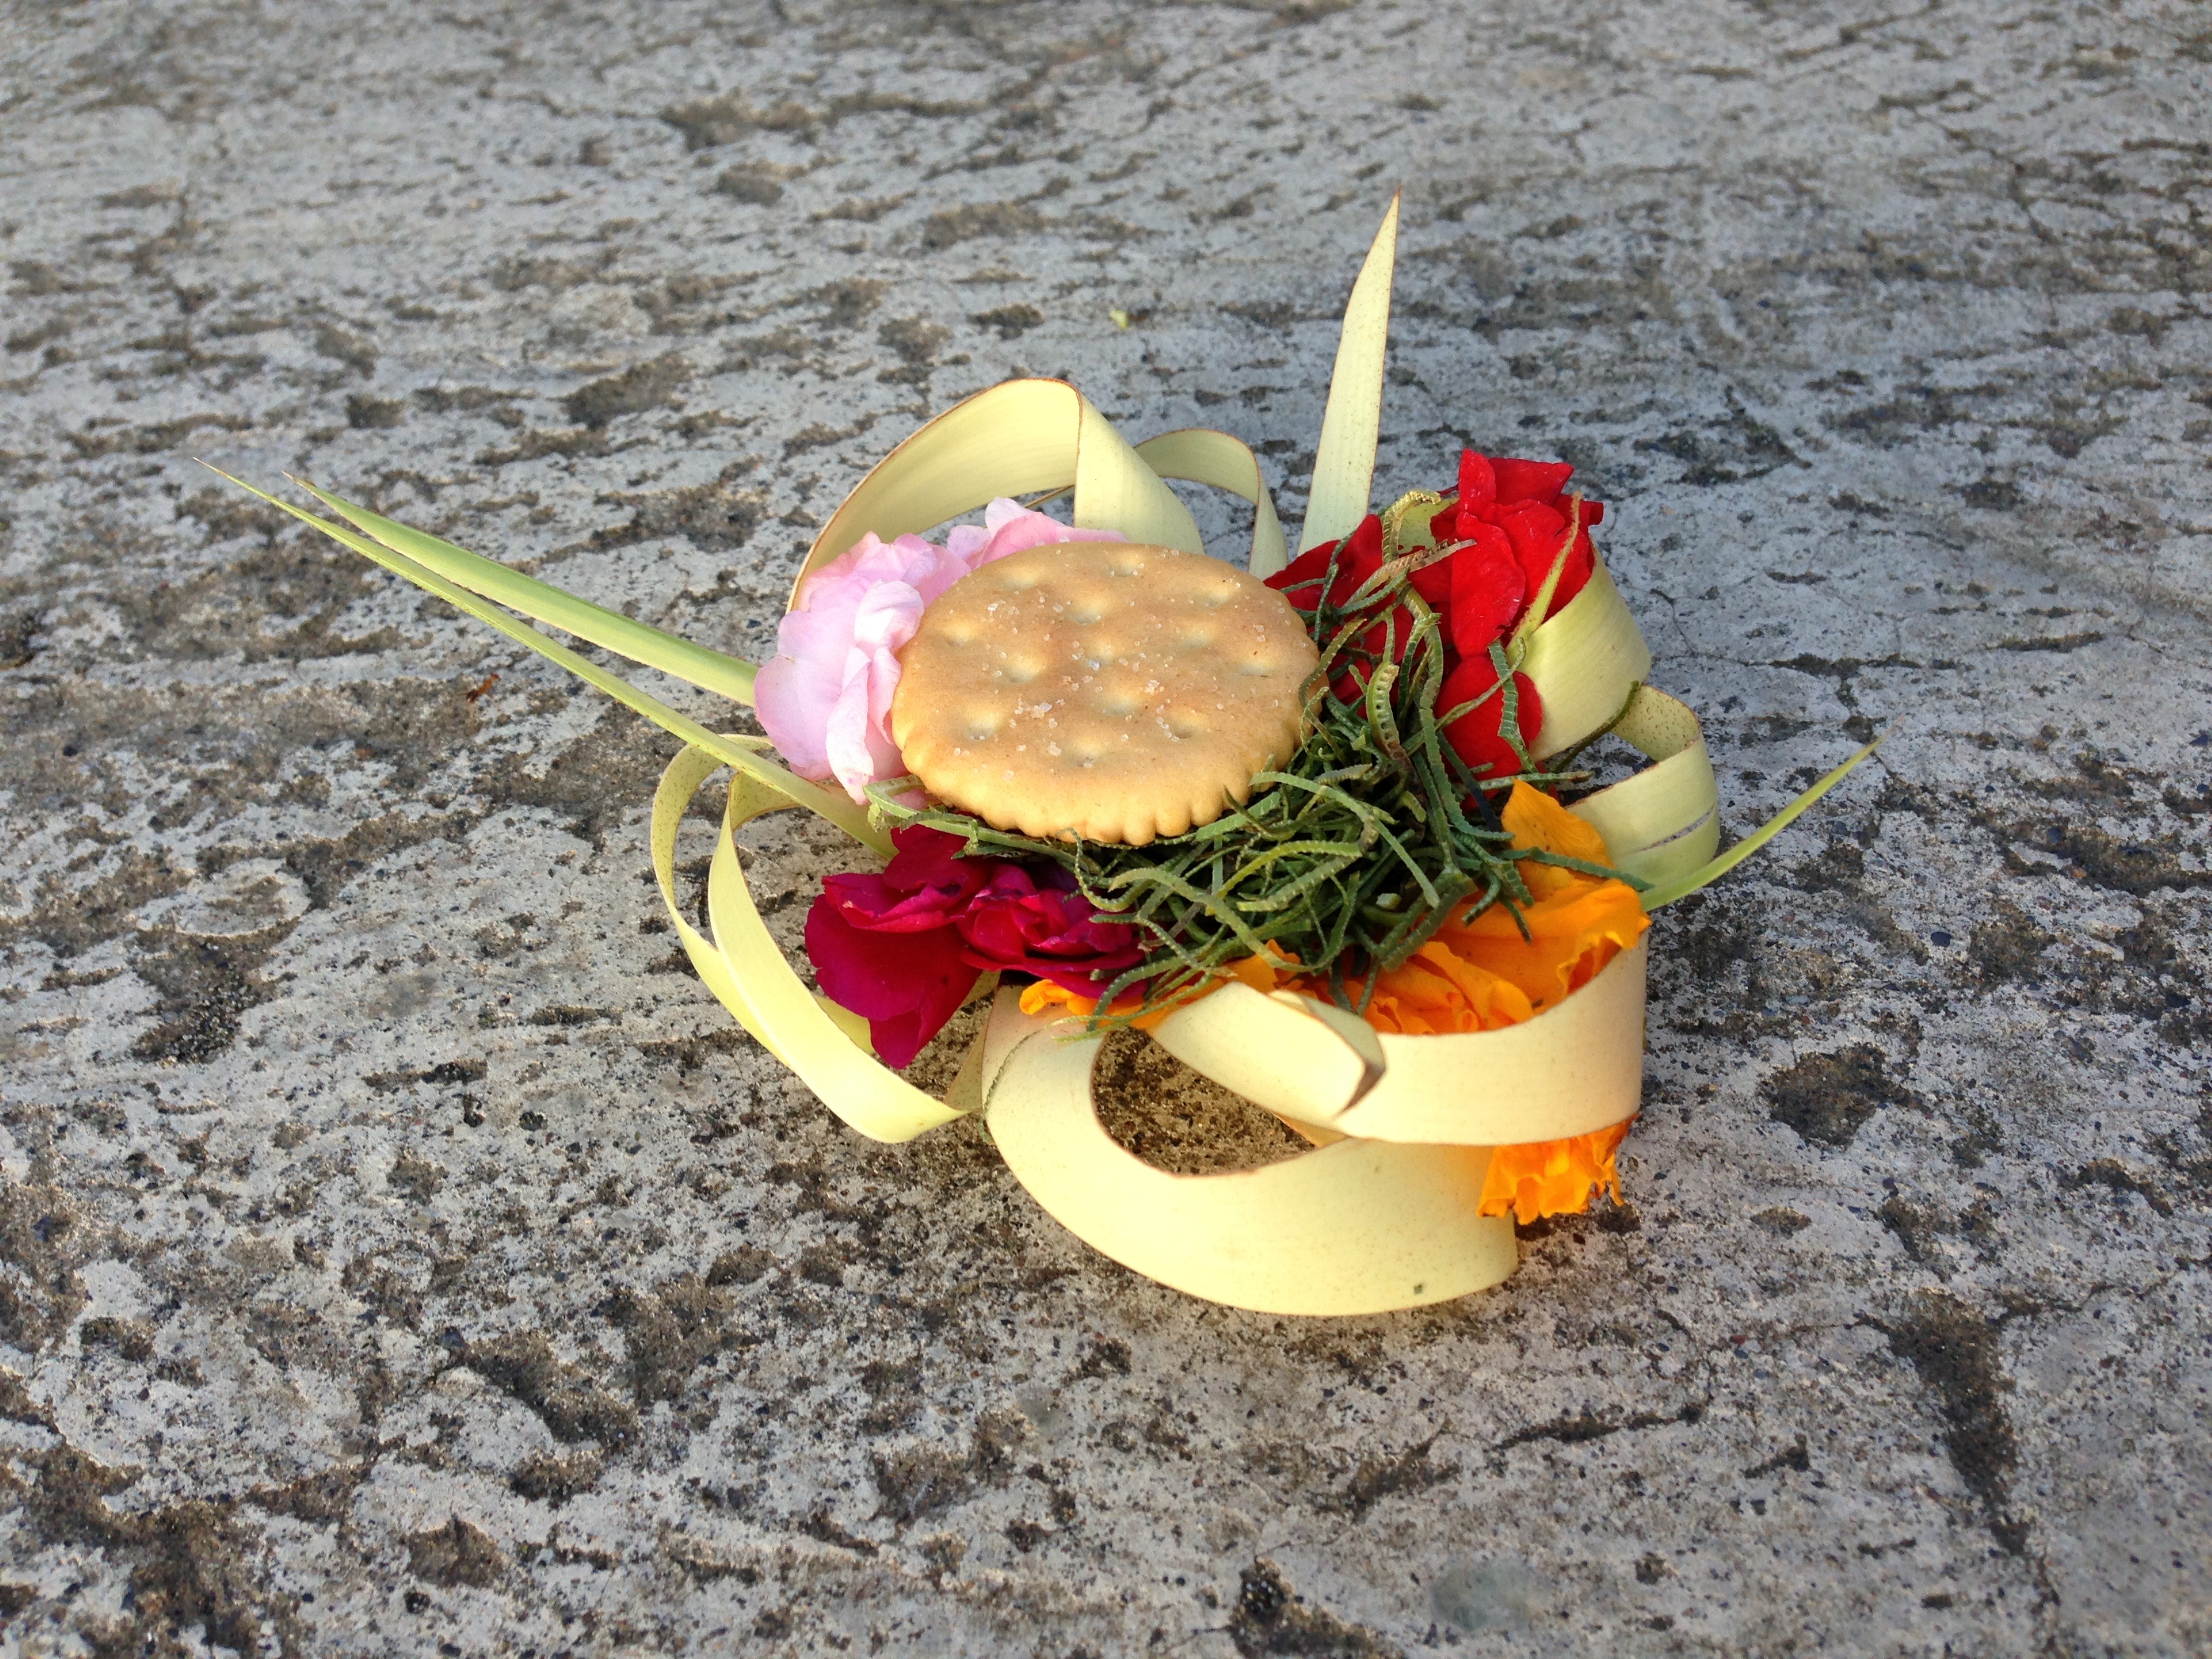
leaf, flower, food, produce, offering, yellow, ceremony, culture, tradition, bali